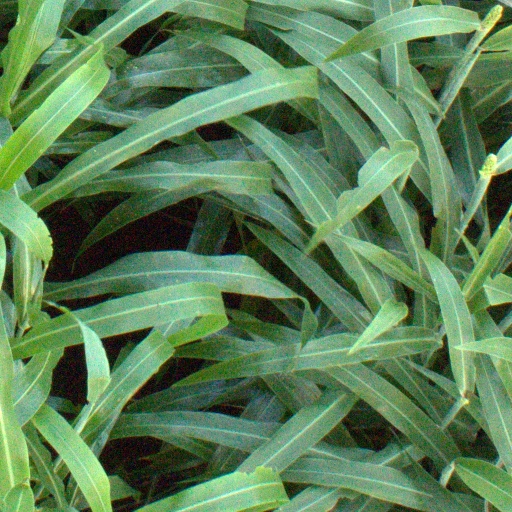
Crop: sorghum